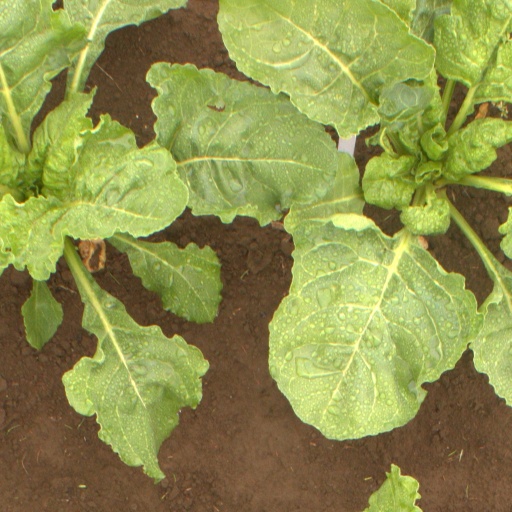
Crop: sugar beet